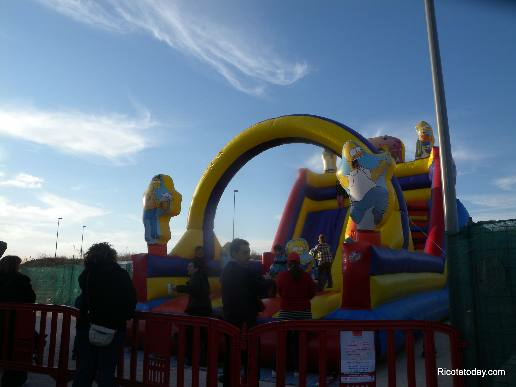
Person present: Yes